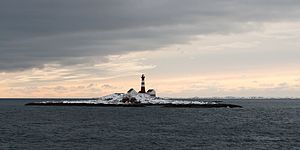
Landegodefjorden
Landegode fyr ved indsejlingen til Landegodefjorden
Landegodefjorden er et bredt sund i Bodø kommune i Nordland fylke i Norge som i syd dannes mellem øen Landegode og fastlandet lige nord for Bodø by. Sundet er omkring 18 kilometer langt frem til innløpet af Mistfjorden og foden af Mjeldefjellet, mens man på vestsiden regner indløbet for at være ved Landegode fyr.